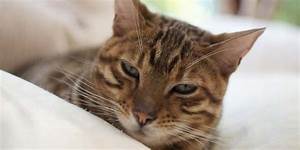
Label: cat